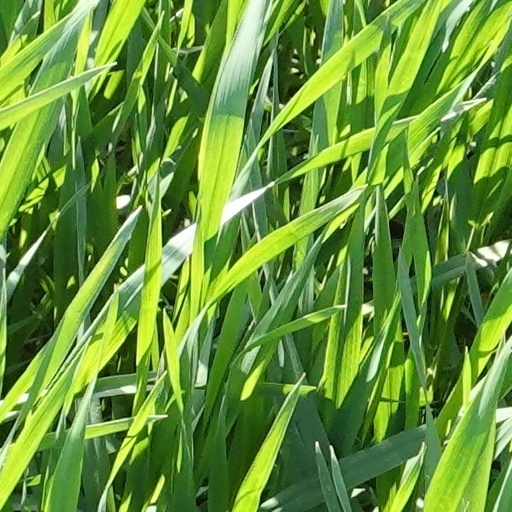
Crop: wheat